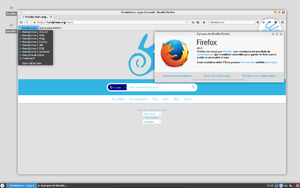
Page de démarrage HandyLinux
HandyLinux est une distribution Linux francophone et anglophone de la famille des dérivées officielles de Debian.